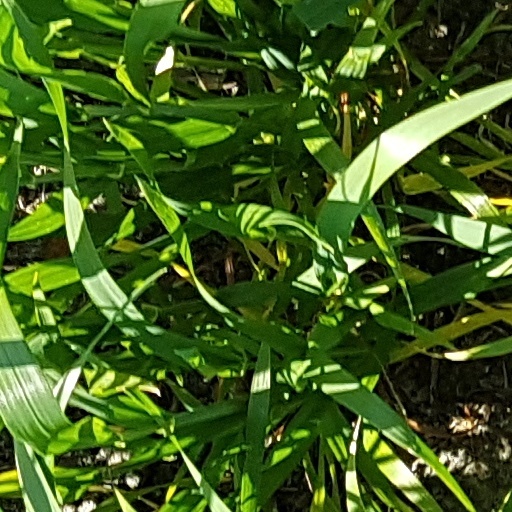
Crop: wheat